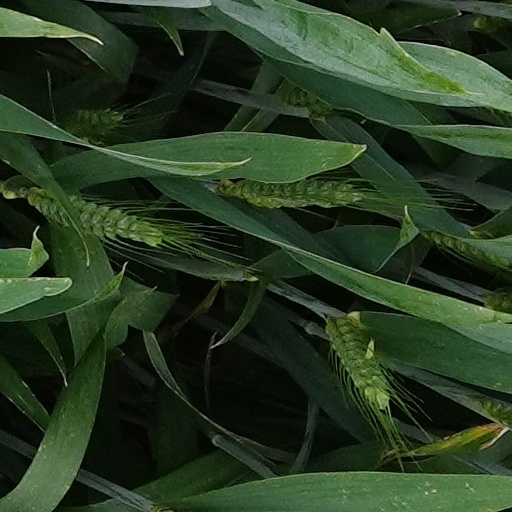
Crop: wheat